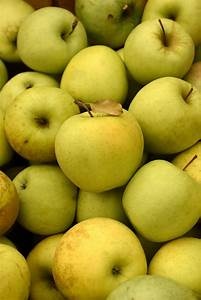
Label: apple